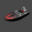
Label: ship